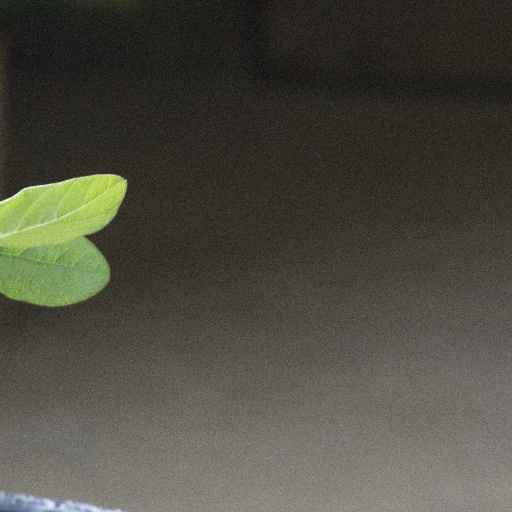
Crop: soybean